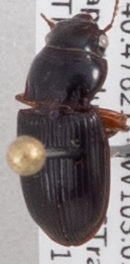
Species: Cratacanthus dubius
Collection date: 2020-07-15
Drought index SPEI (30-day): -1.93
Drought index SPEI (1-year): -1.22
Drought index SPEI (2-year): -0.24